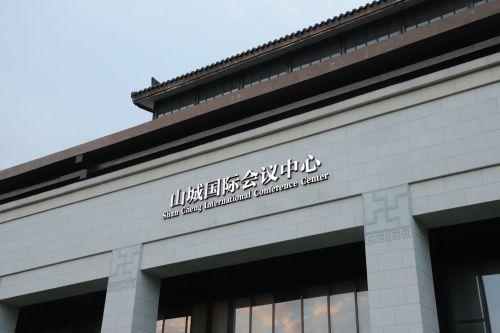
地标名称：山城国际会议中心
所在城市：重庆市·沙坪坝区